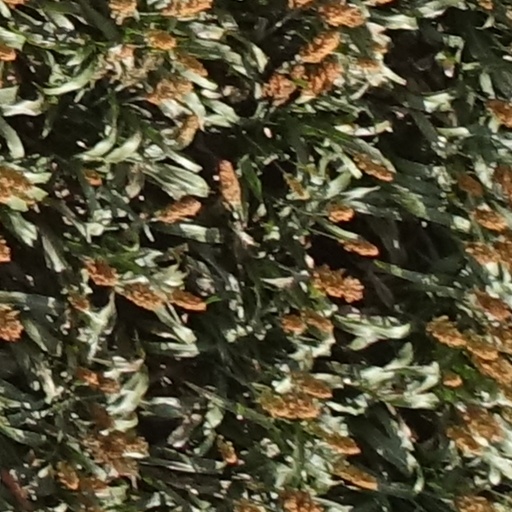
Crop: sorghum